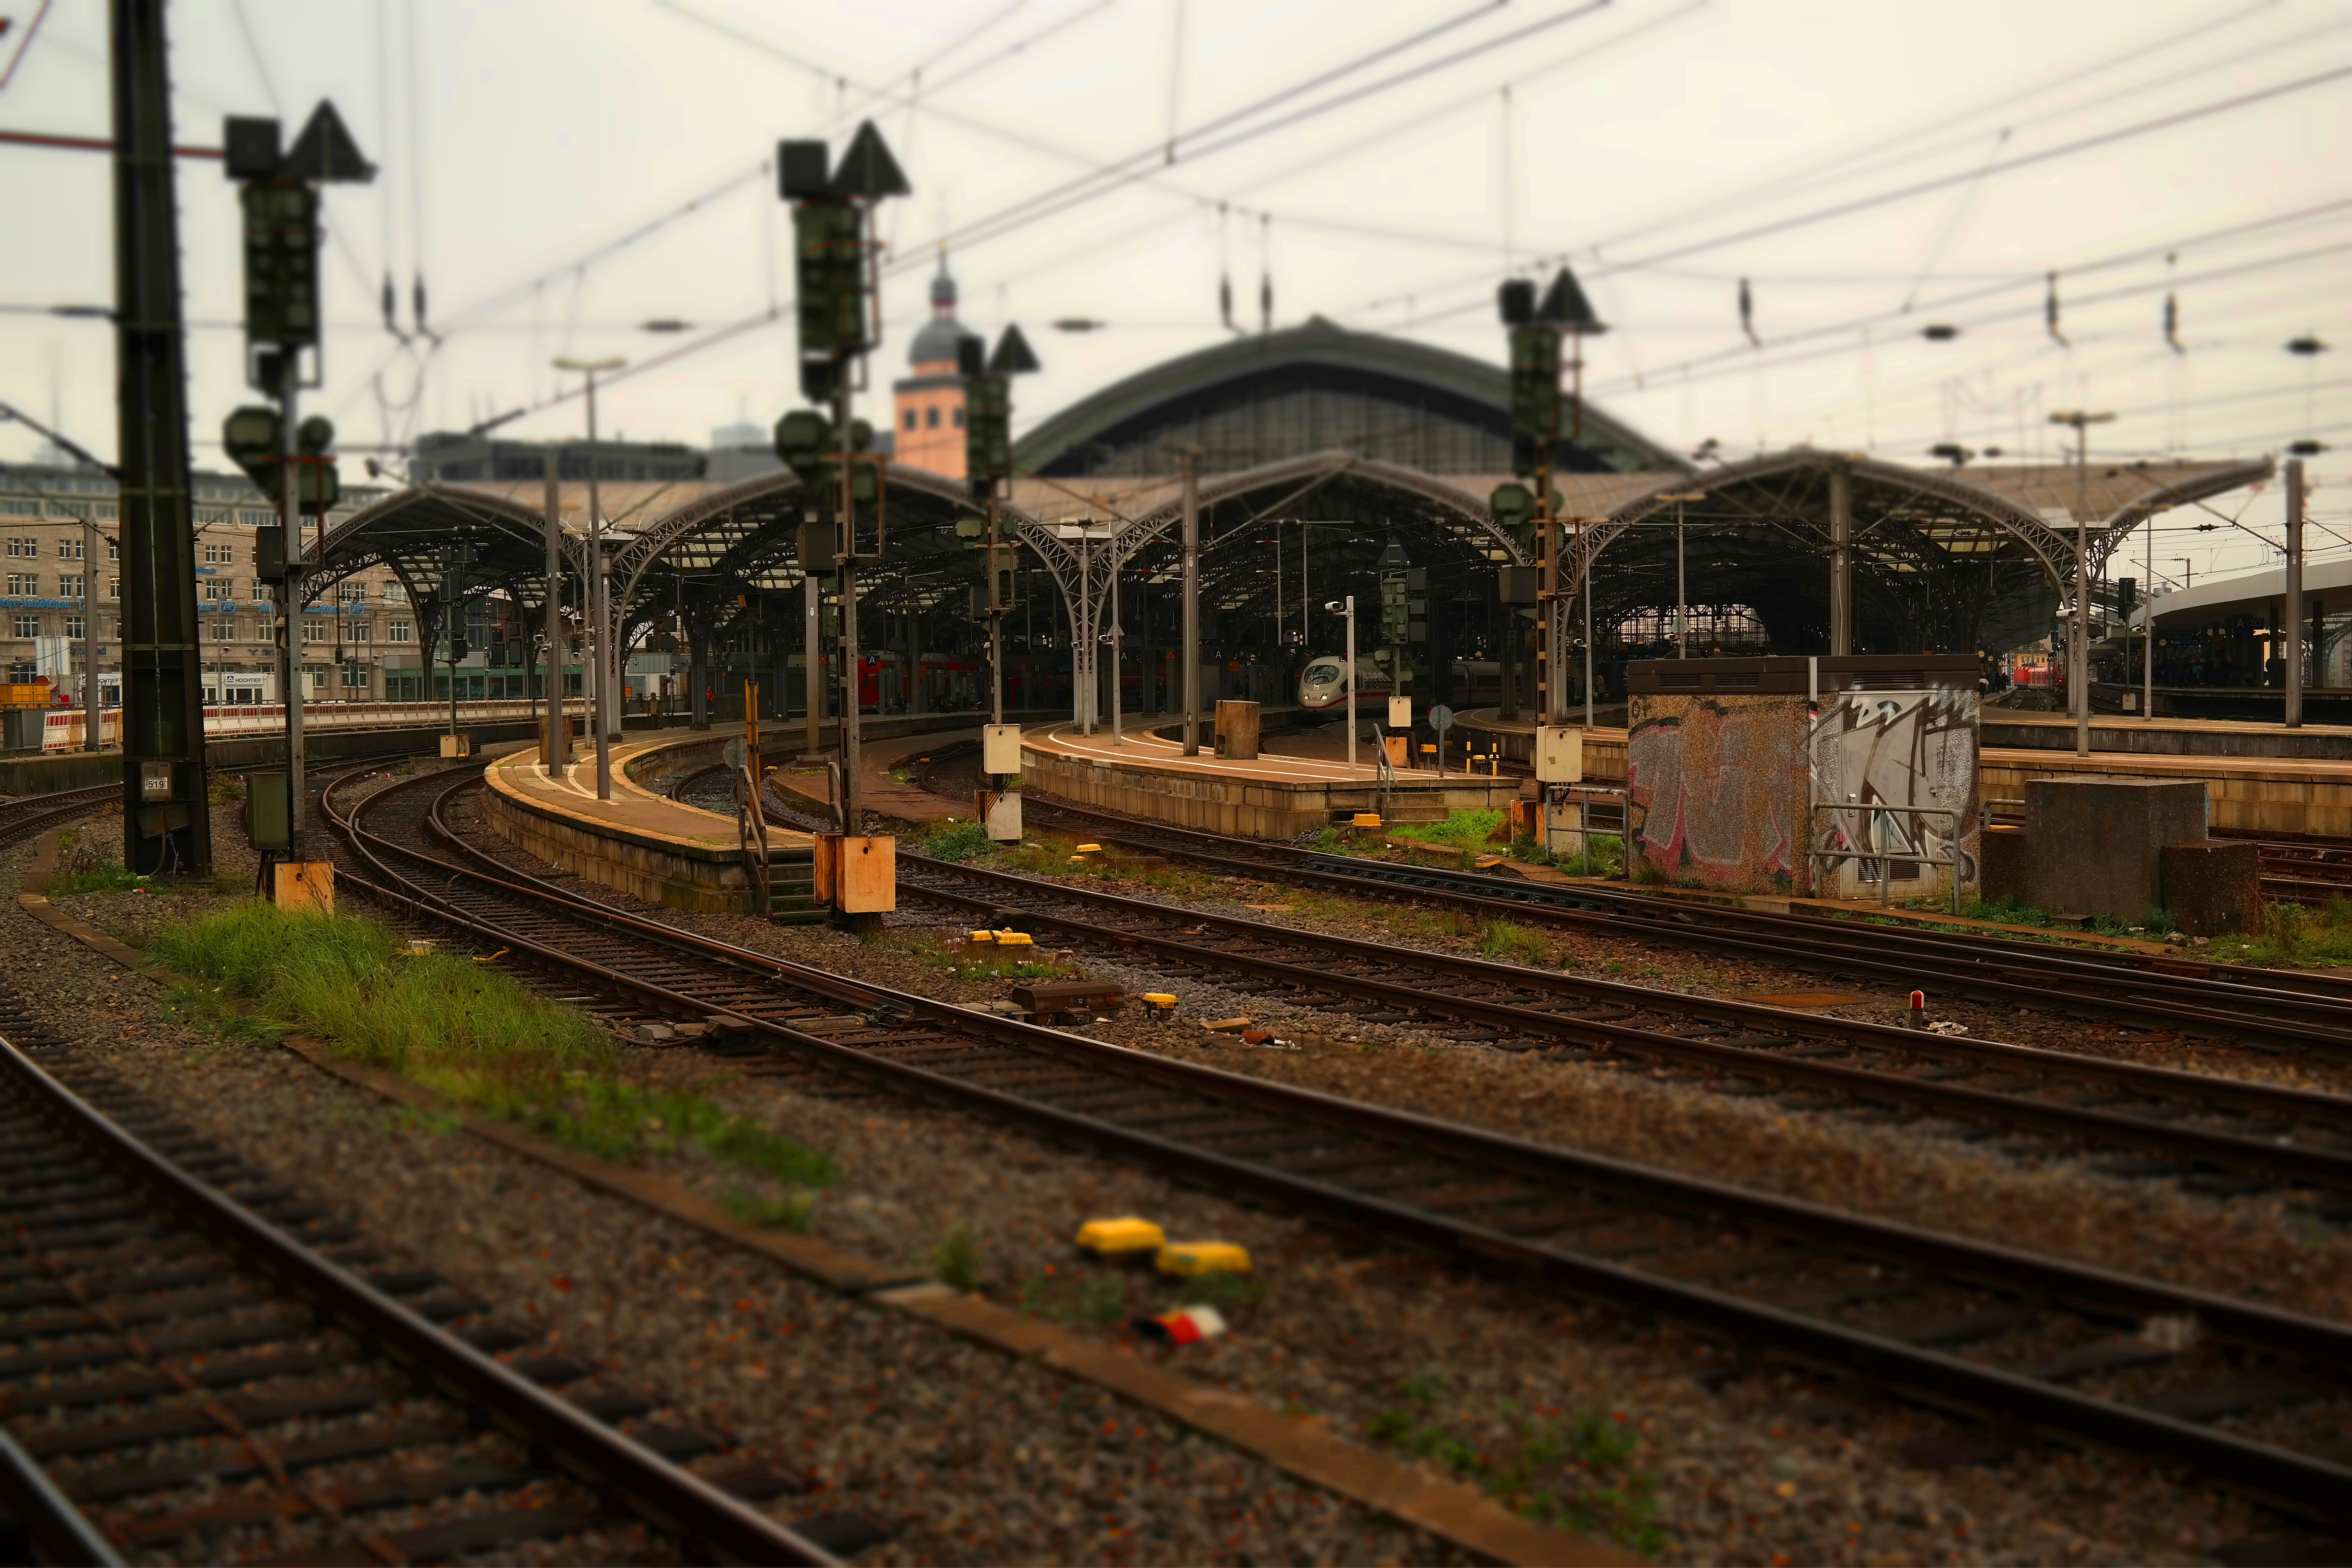
track, railway, train, transport, vehicle, train station, public transport, locomotive, cologne, railway station, seemed, central station, rail transport, station roof, steel structure, catenary, cologne main station, rolling stock, metropolitan area, railroad car